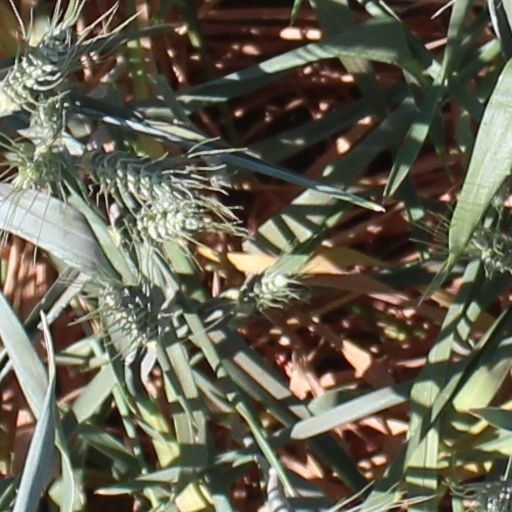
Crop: wheat